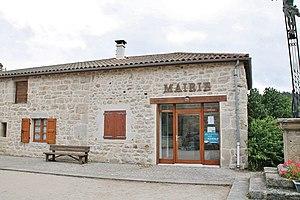
la Mairie
Saint-Christophe-d'Allier est une commune française située dans le département de la Haute-Loire en région Auvergne-Rhône-Alpes.